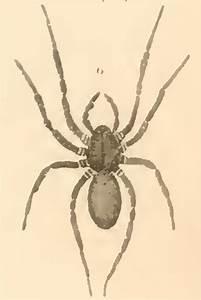
spider